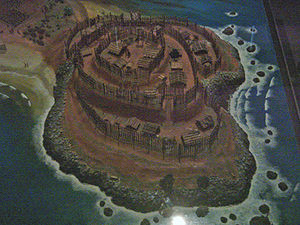
Forrådsgrube / New Zealand
Model af en maori pā, en befæstet maorilandsby
Forrådsgruber var underjordiske gruber, der hyppigt i fortiden er brugt for at beskytte frø til næste års afgrøder og overskudsmad fra at blive spist af insekter og gnavere. De underjordiske gruber kunne være forede og overdækkede for eksempel med plader af sten og bark og tæt forseglet med adobe, et lermateriale der stadig benyttes til husbyggeri.